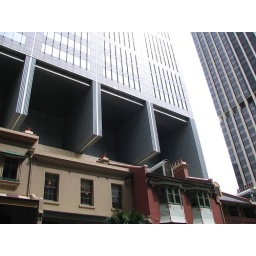
Nice old house overshadowed by this deathstar looking building